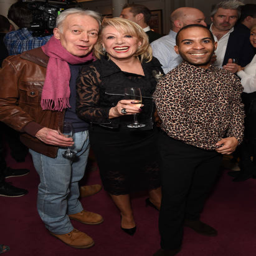
actor , pop artist and person attend the press night performance .